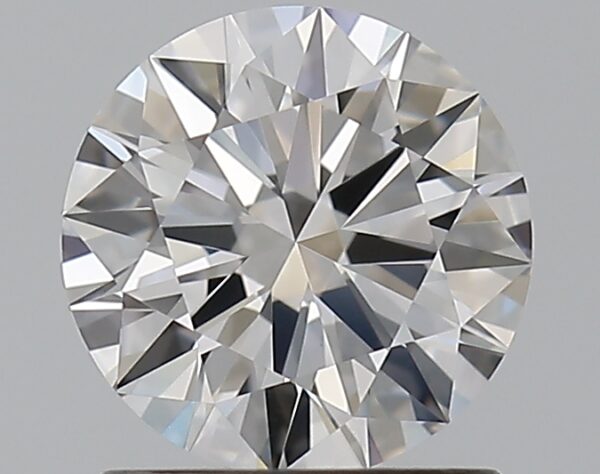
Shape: round
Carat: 1.01
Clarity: VVS2
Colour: D
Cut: EX
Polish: EX
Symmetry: EX
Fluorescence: N
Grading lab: GIA
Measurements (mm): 6.5 x 6.53 x 3.89